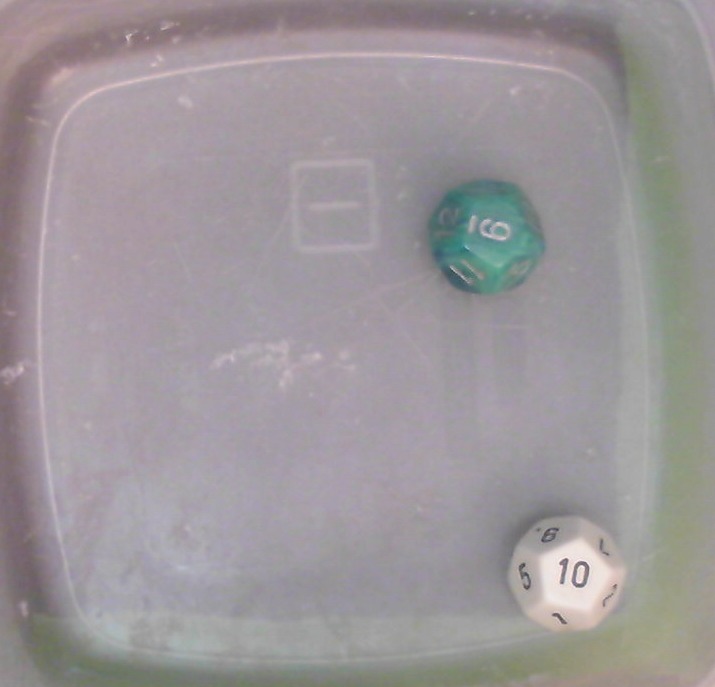
Dice in frame:
type: d12
value: 10
type: d12
value: 9
Label source: human
Face values trusted: no